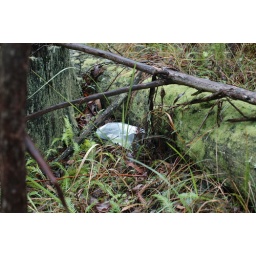
Elliot trap placed against log with plastic bag covering to reduce amount of rain affecting trap